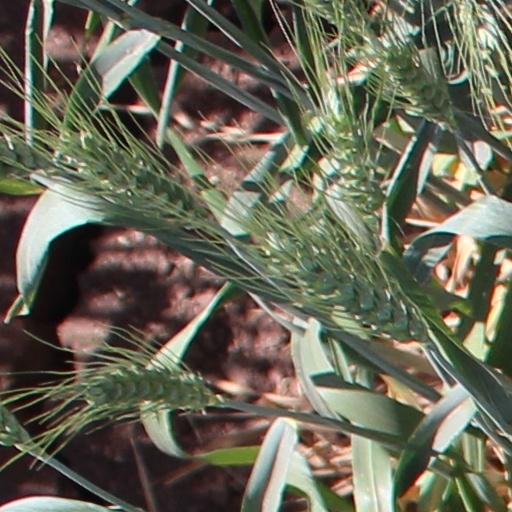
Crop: wheat